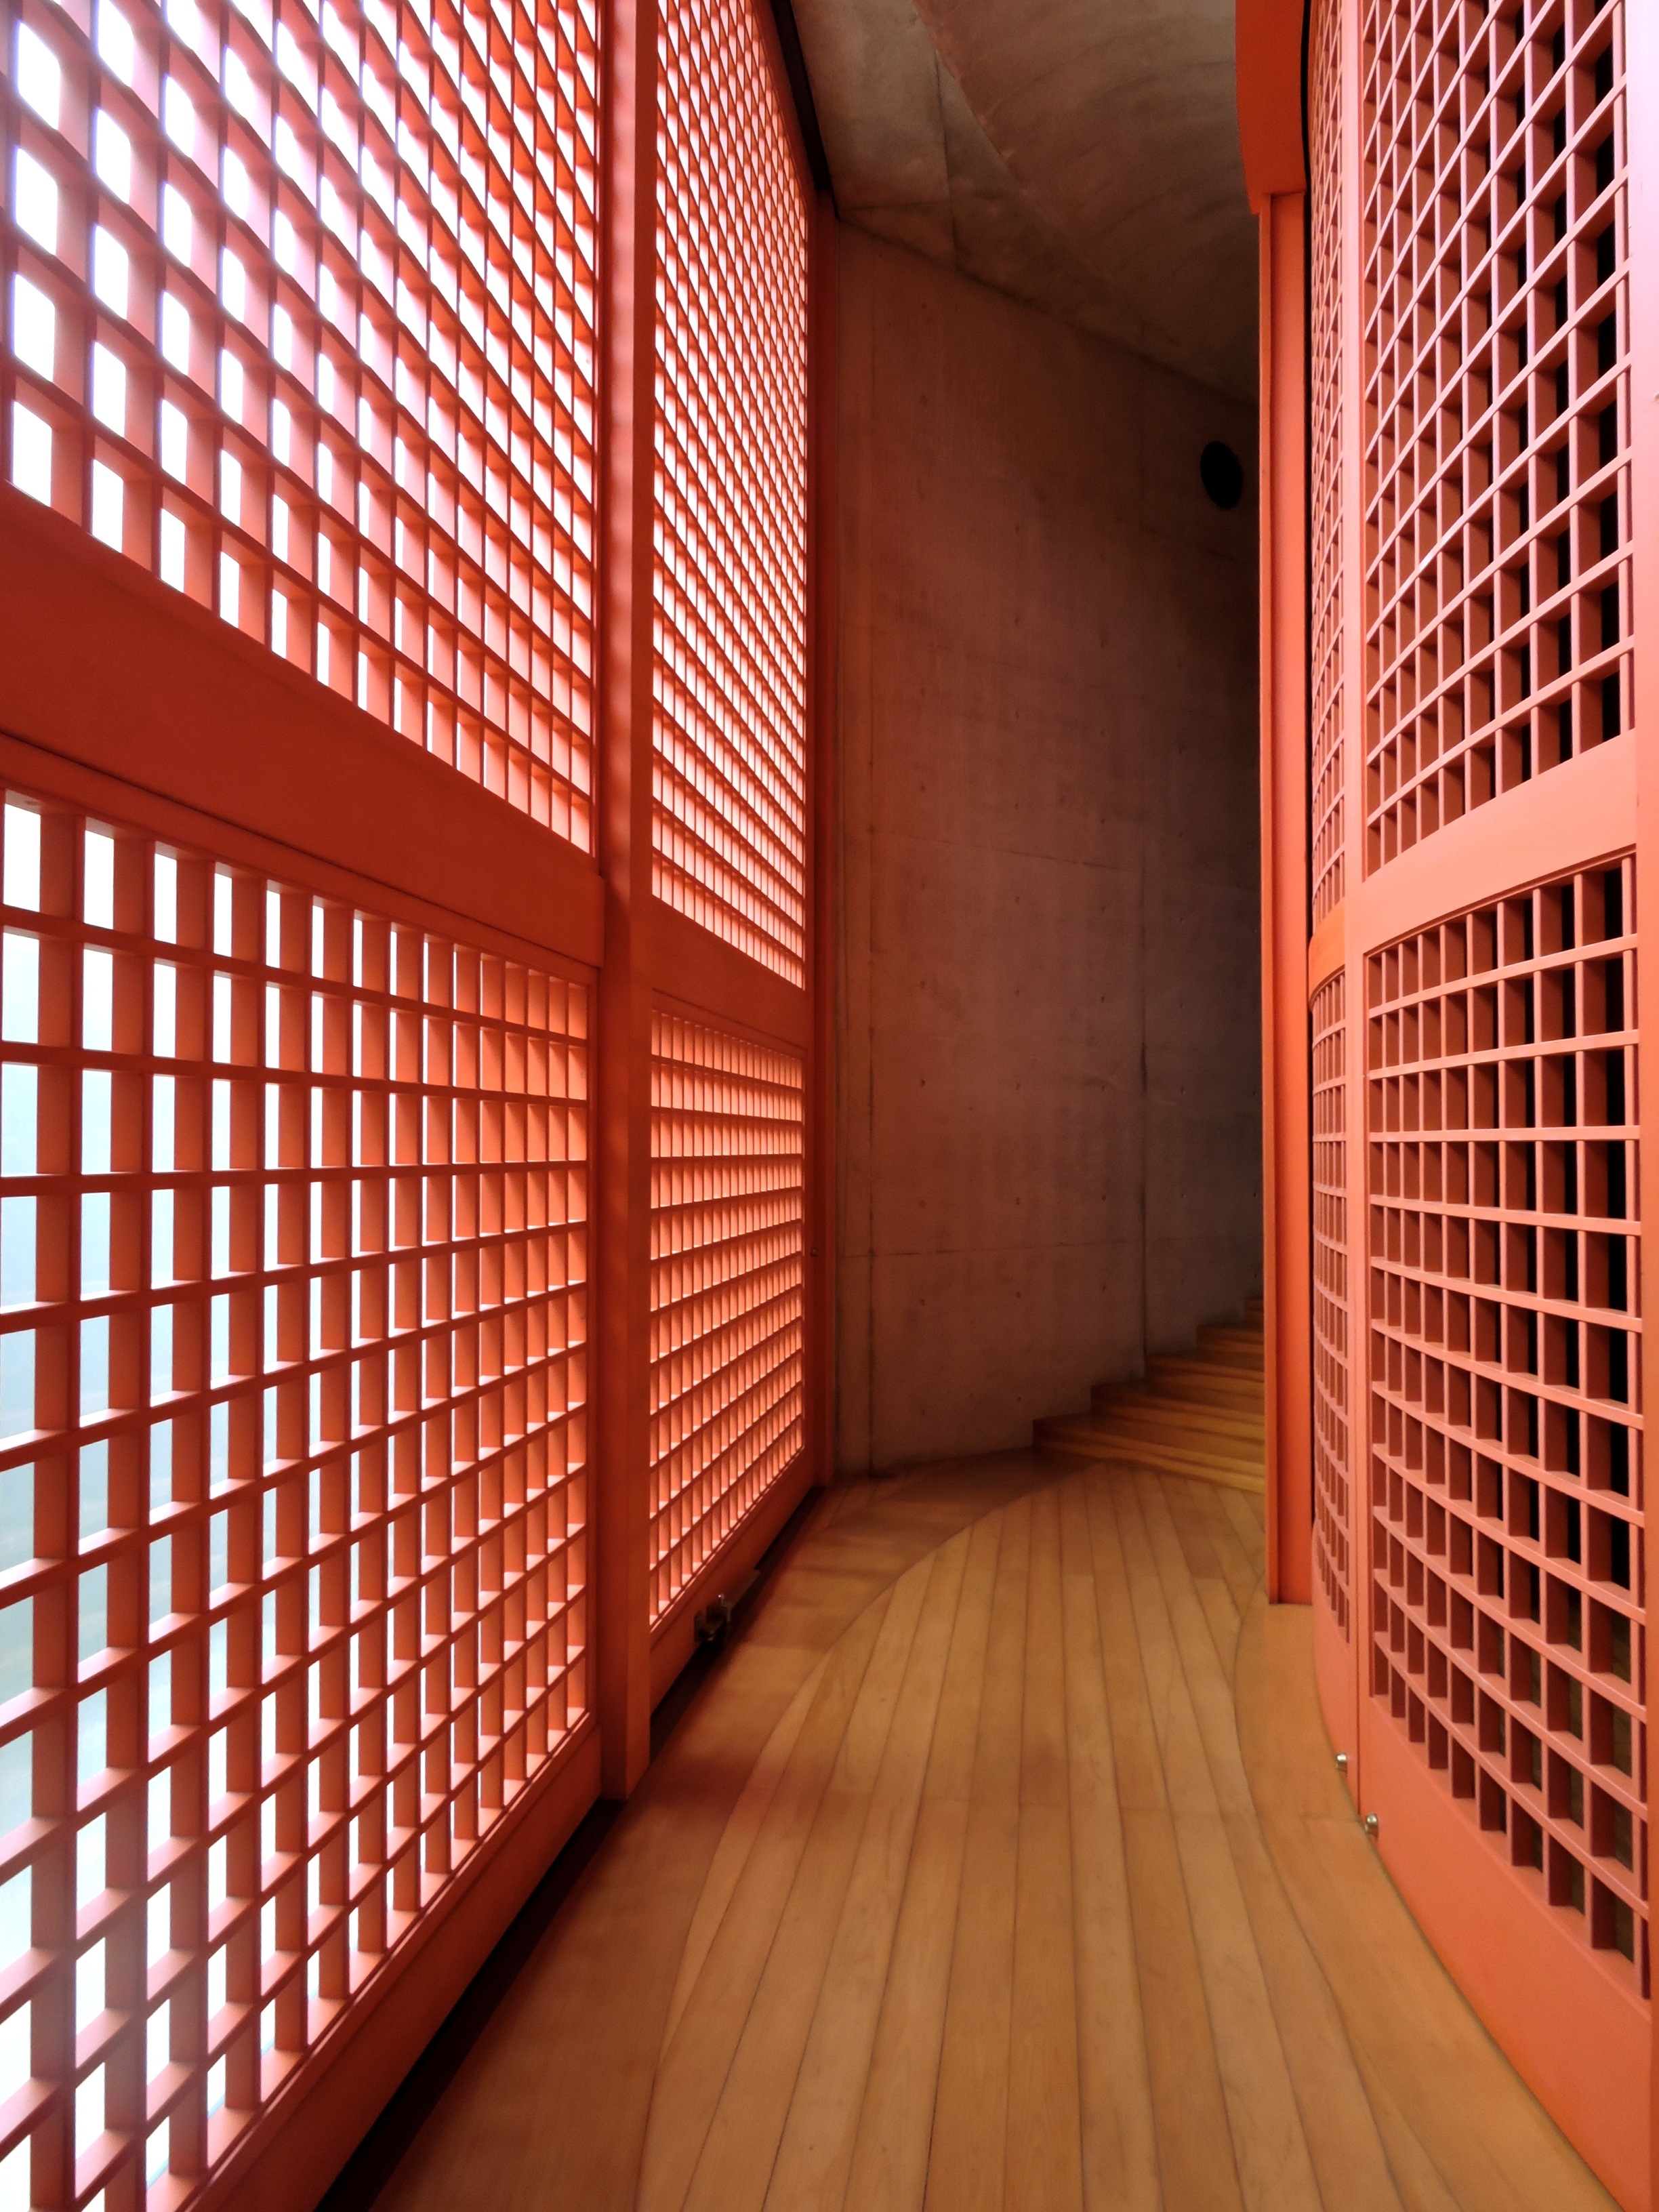
architecture, wood, floor, wall, red, asia, japan, brick, modern, interior design, design, japanese, traditional, lattice, flooring, window covering